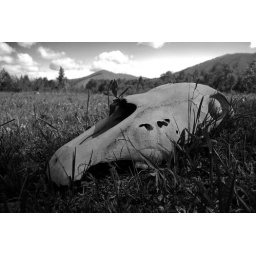
A horse skull in the Terelj river valley. One of my favorite shots from this trip.